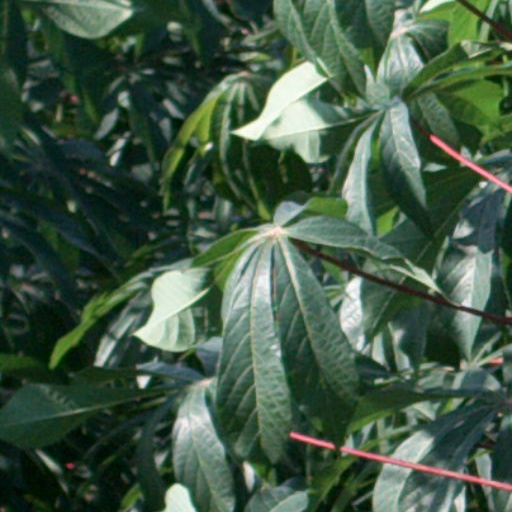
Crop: cassava